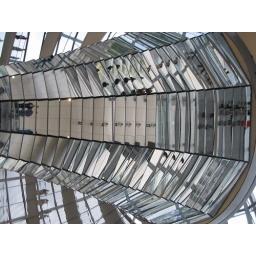
This dome was made all out of glass and mirrors right above where the congress meet for their sessions